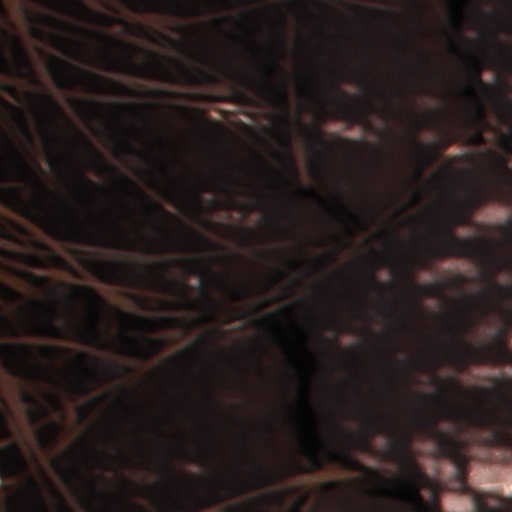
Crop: wheat